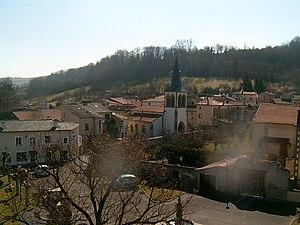
Vue de l'Eglise de SAINT-VINCENT